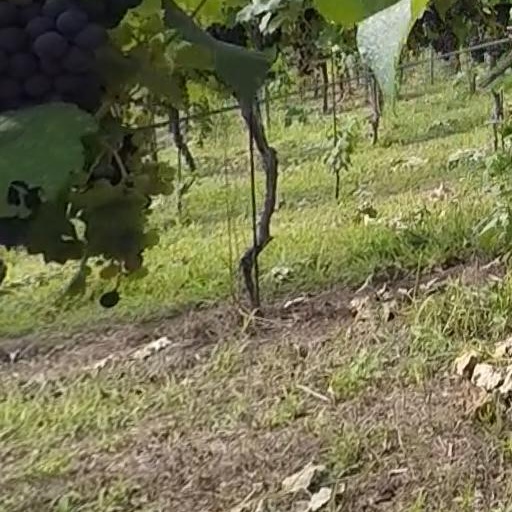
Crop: grape